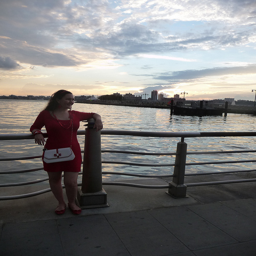
A woman standing up against a wall near a body of water.
A woman standing near the ocean with her arm on a pole
a woman standing on a peer overlooking the river
A woman is standing next to a pier near the water in the early evening.
A woman in a red dress standing by a rail by water.